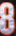
Number: 8